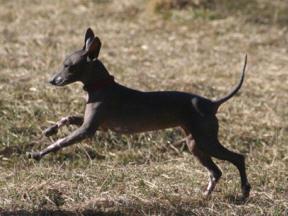
Mexican_hairless